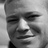
Emotion: happy